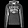
Label: Pullover